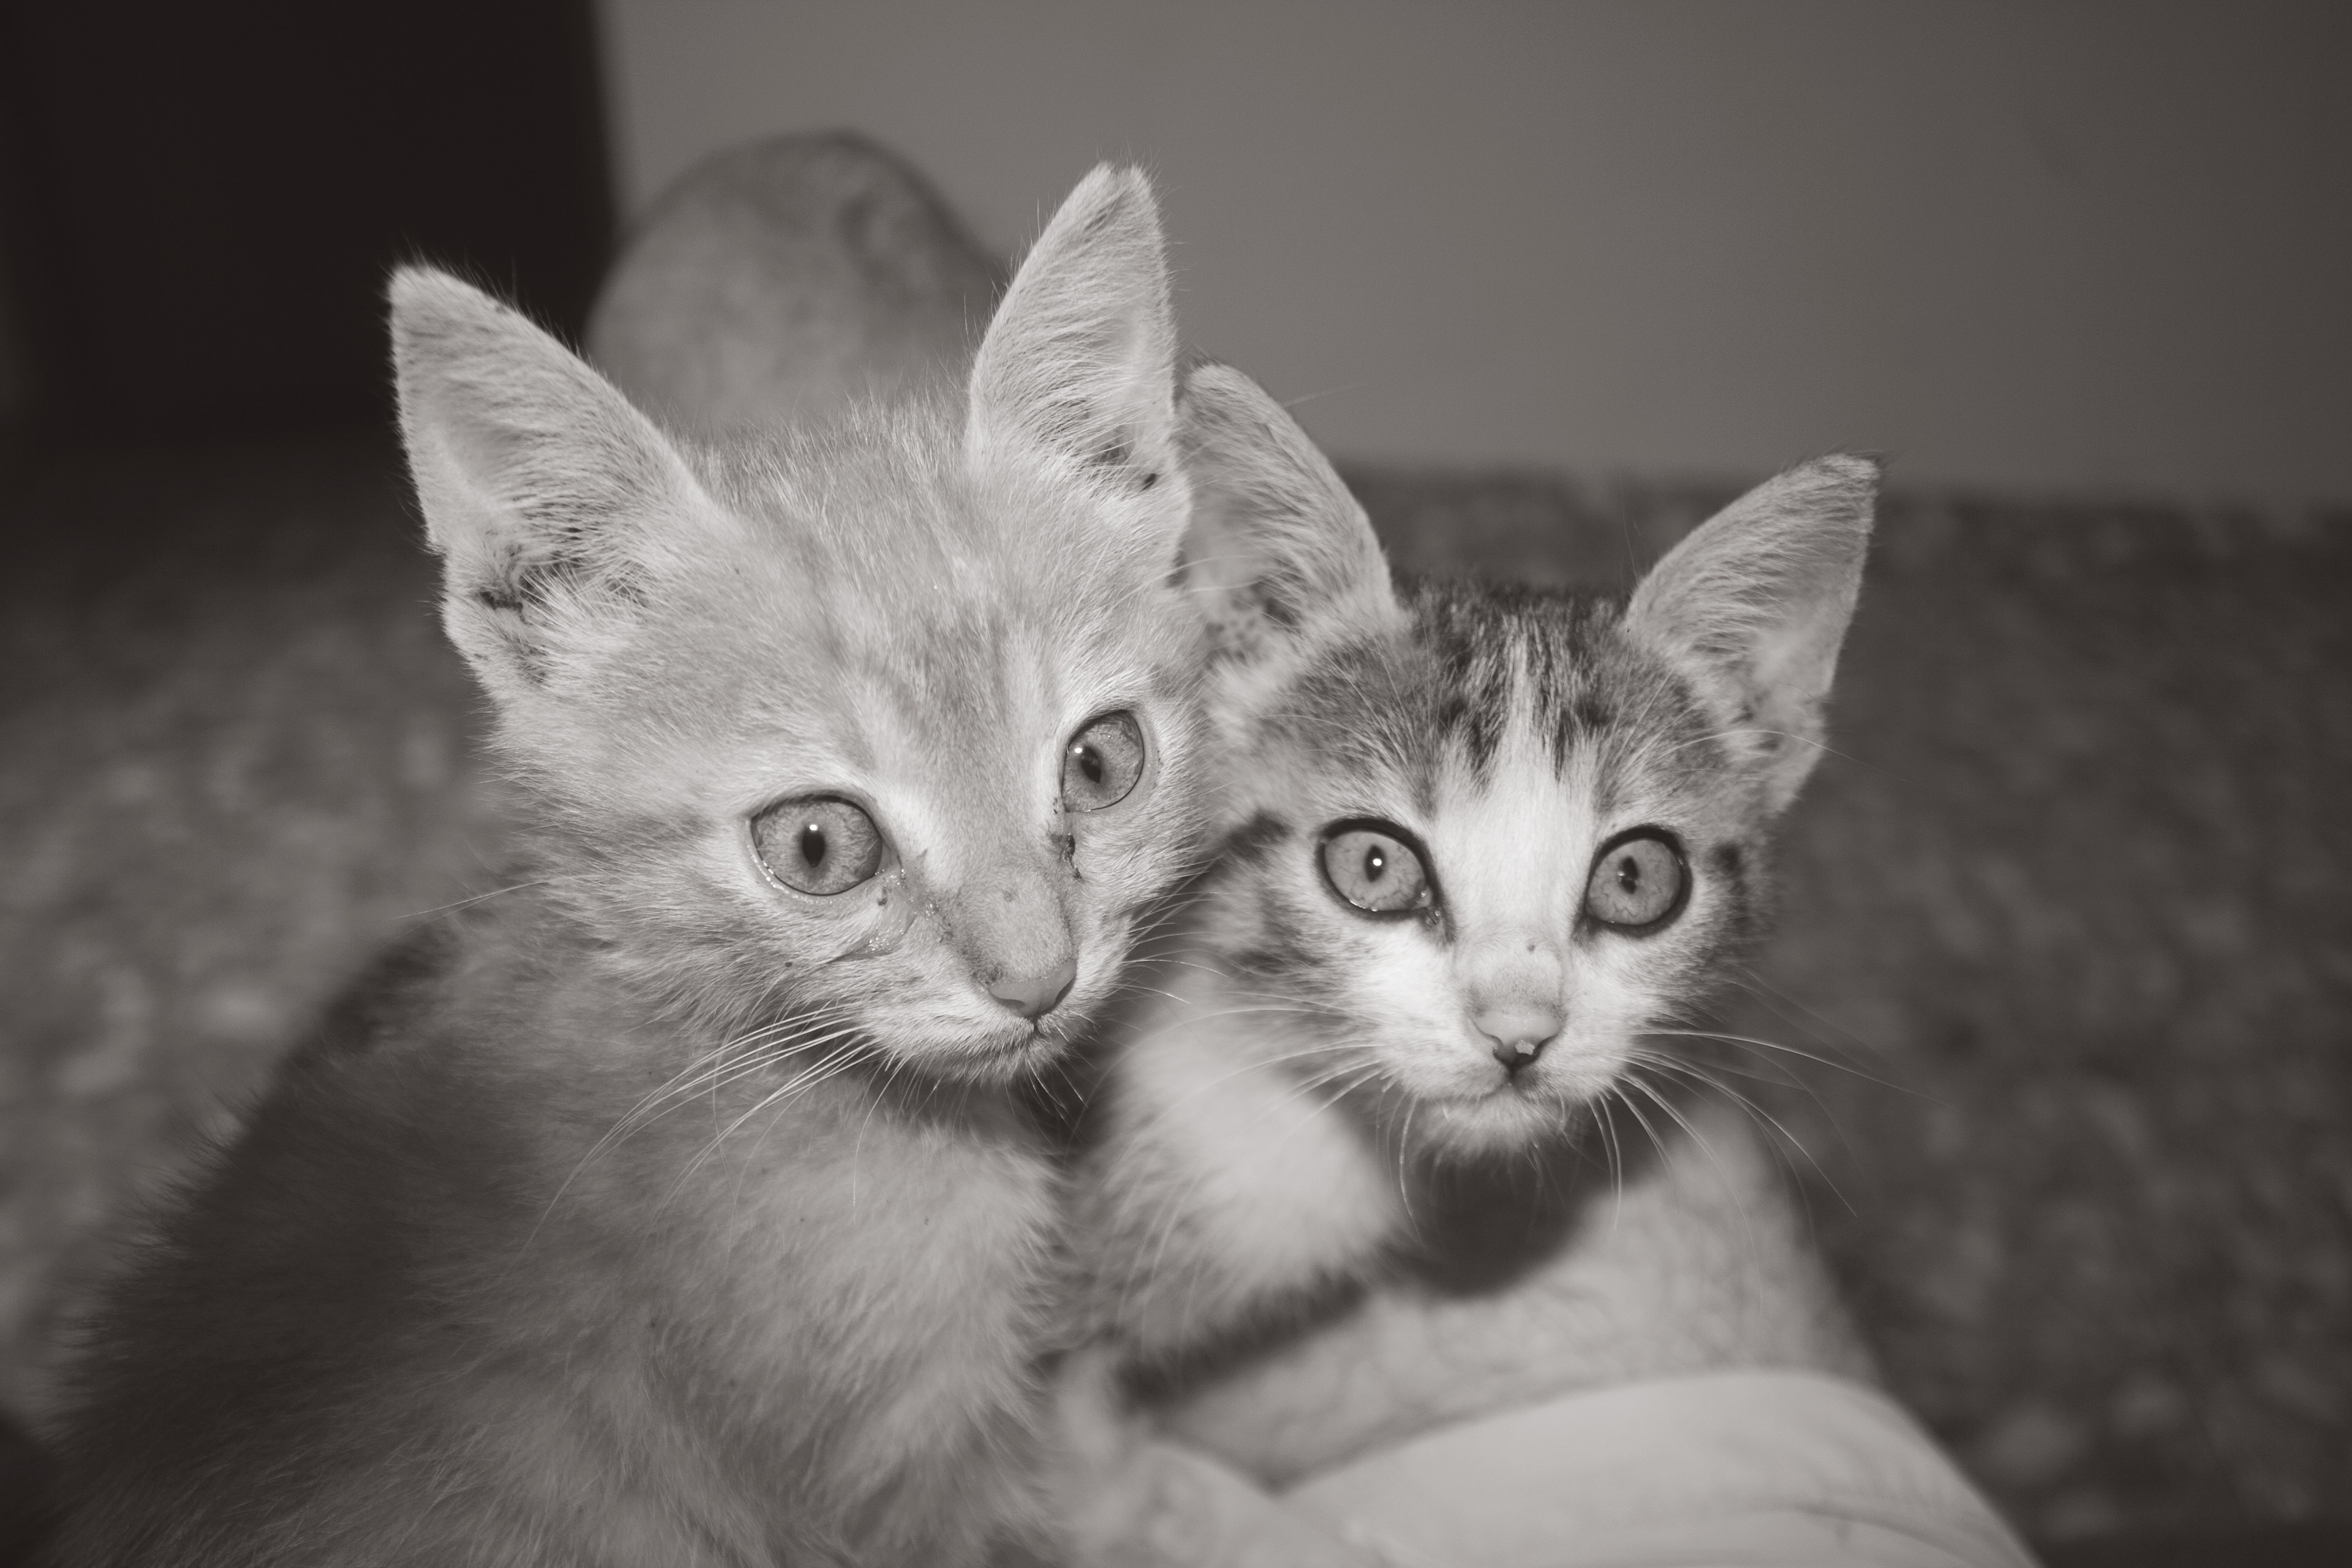
black and white, white, kitten, cat, mammal, monochrome, close up, whiskers, vertebrate, monochrome photography, small to medium sized cats, cat like mammal, carnivoran, domestic short haired cat